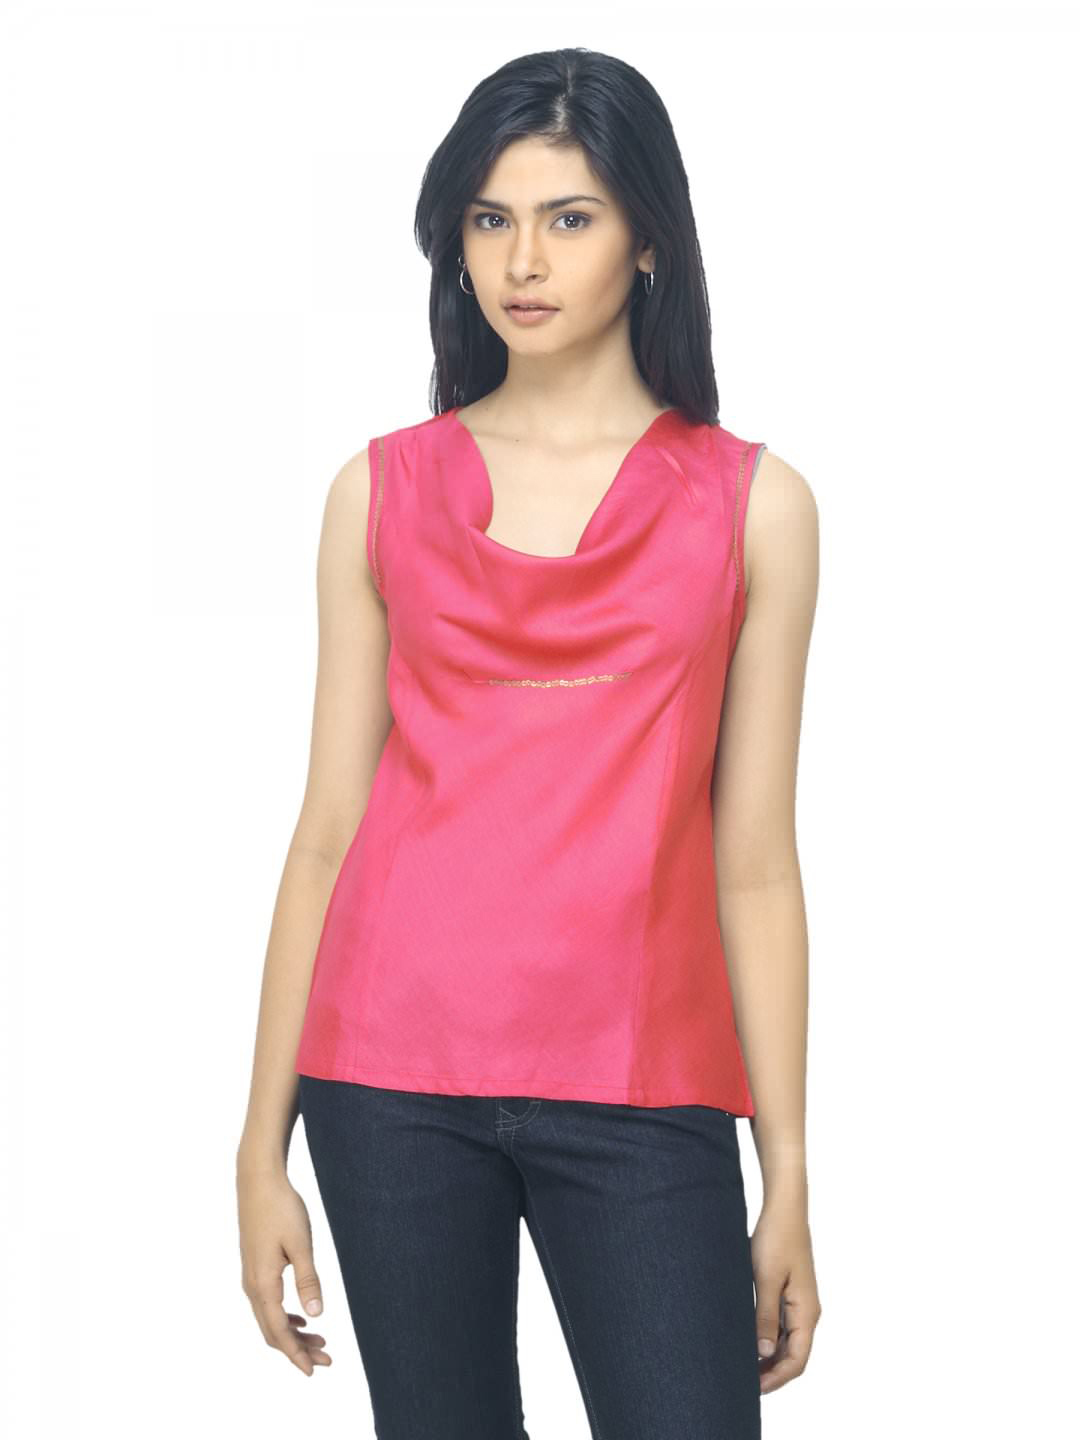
Fabindia Women Pink Tussar Top
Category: Apparel / Topwear / Tops
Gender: Women
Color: Pink
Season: Summer 2012
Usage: Ethnic